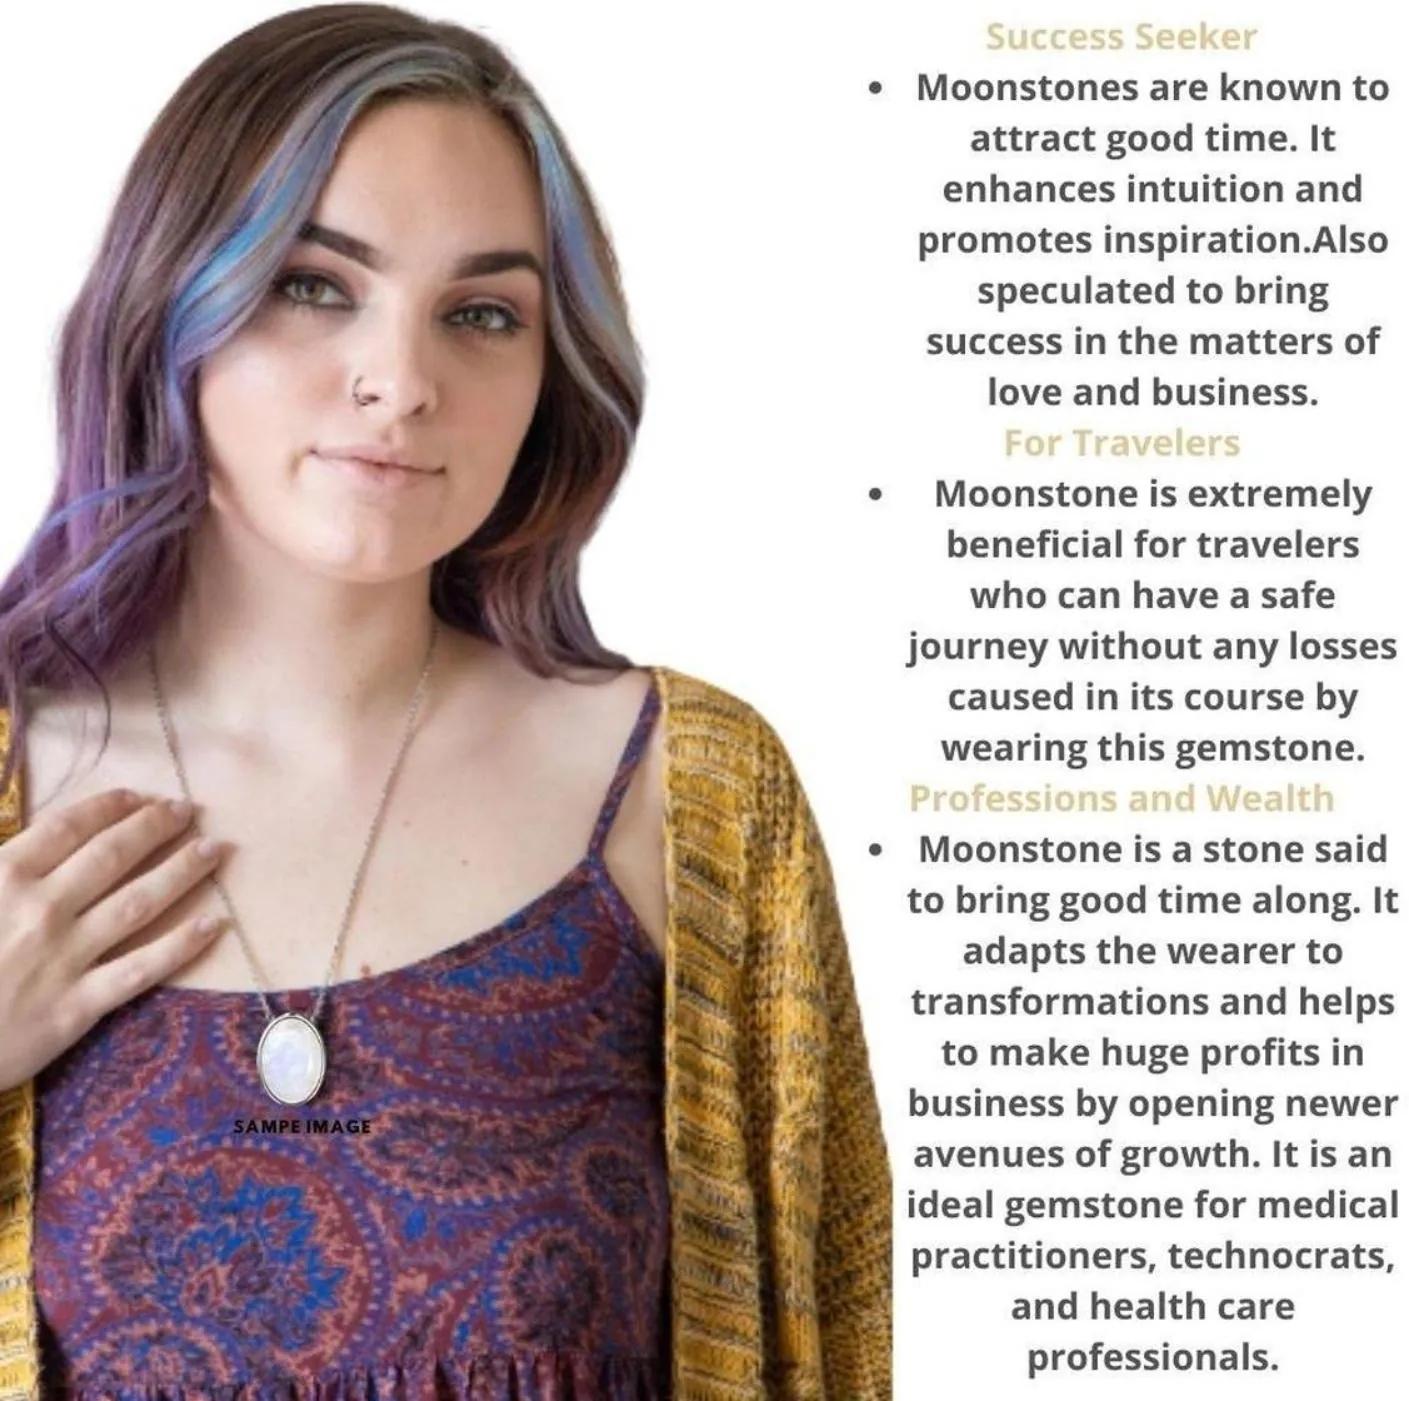
Chopra Gems Brass Moonstone Pendant White and Silver (Men and Women)
Type: Necklaces & Pendants
Brand: Chopra Gems & Jewellery
Price: Rs. 265
Chopra Gems
Features: Color - white and silver,Collection - ethnic,Base material - brass
Included: Pendant